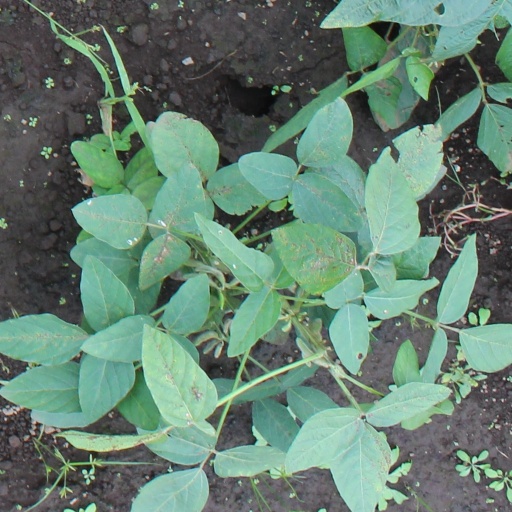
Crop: soybean